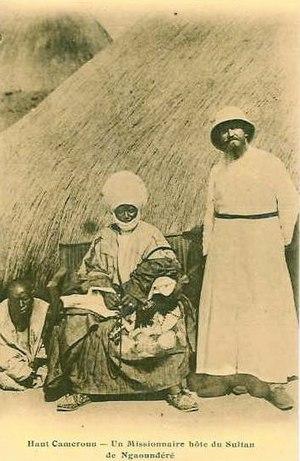
Missionnaire au Haut-Cameroun vers 1920.
Ngaoundéré est une ville du Cameroun, chef-lieu de la région de l'Adamaoua, érigée en Communauté urbaine de Ngaoundéré en 2008.
Le Cameroun français, Cameroun oriental ou Territoire du Cameroun est administré par la France de facto depuis 1916 et de jure depuis 1919, jusqu'en 1960. Ancienne colonie allemande du Cameroun. Son statut est à partir de 1919, « territoire sous mandat » de la Société des Nations, puis « territoire sous tutelle » de l'Organisation des Nations unies, ainsi que membre de l'Union française en tant que territoire associé puis État sous tutelle du Cameroun, enfin État membre de la Communauté.